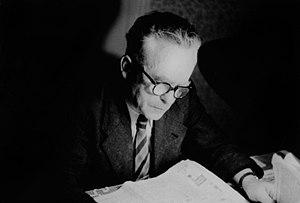
Le Vizefeldwebel Fritz Beckhardt, né le 27 mars 1889 à Wallertheim et mort le 13 janvier 1962 à Wiesbaden, était un pilote de chasse allemand de la Première Guerre mondiale. As de l'aviation avec 17 victoires aériennes, il a été expurgé de l'histoire de la Luftstreitkräfte par les nazis car il était juif. Son courage démentait leurs théories raciales selon lesquelles les Juifs sont intrinsèquement des lâches. Curieusement, l'emblème personnel de Fritz Beckhardt était une swatiska, à l'époque symbole mystique porte-bonheur, bien avant la fondation du parti nazi qui l'adoptera comme emblème politique.